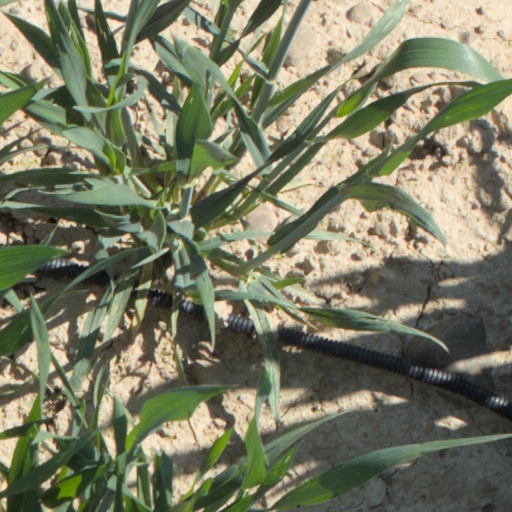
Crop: wheat